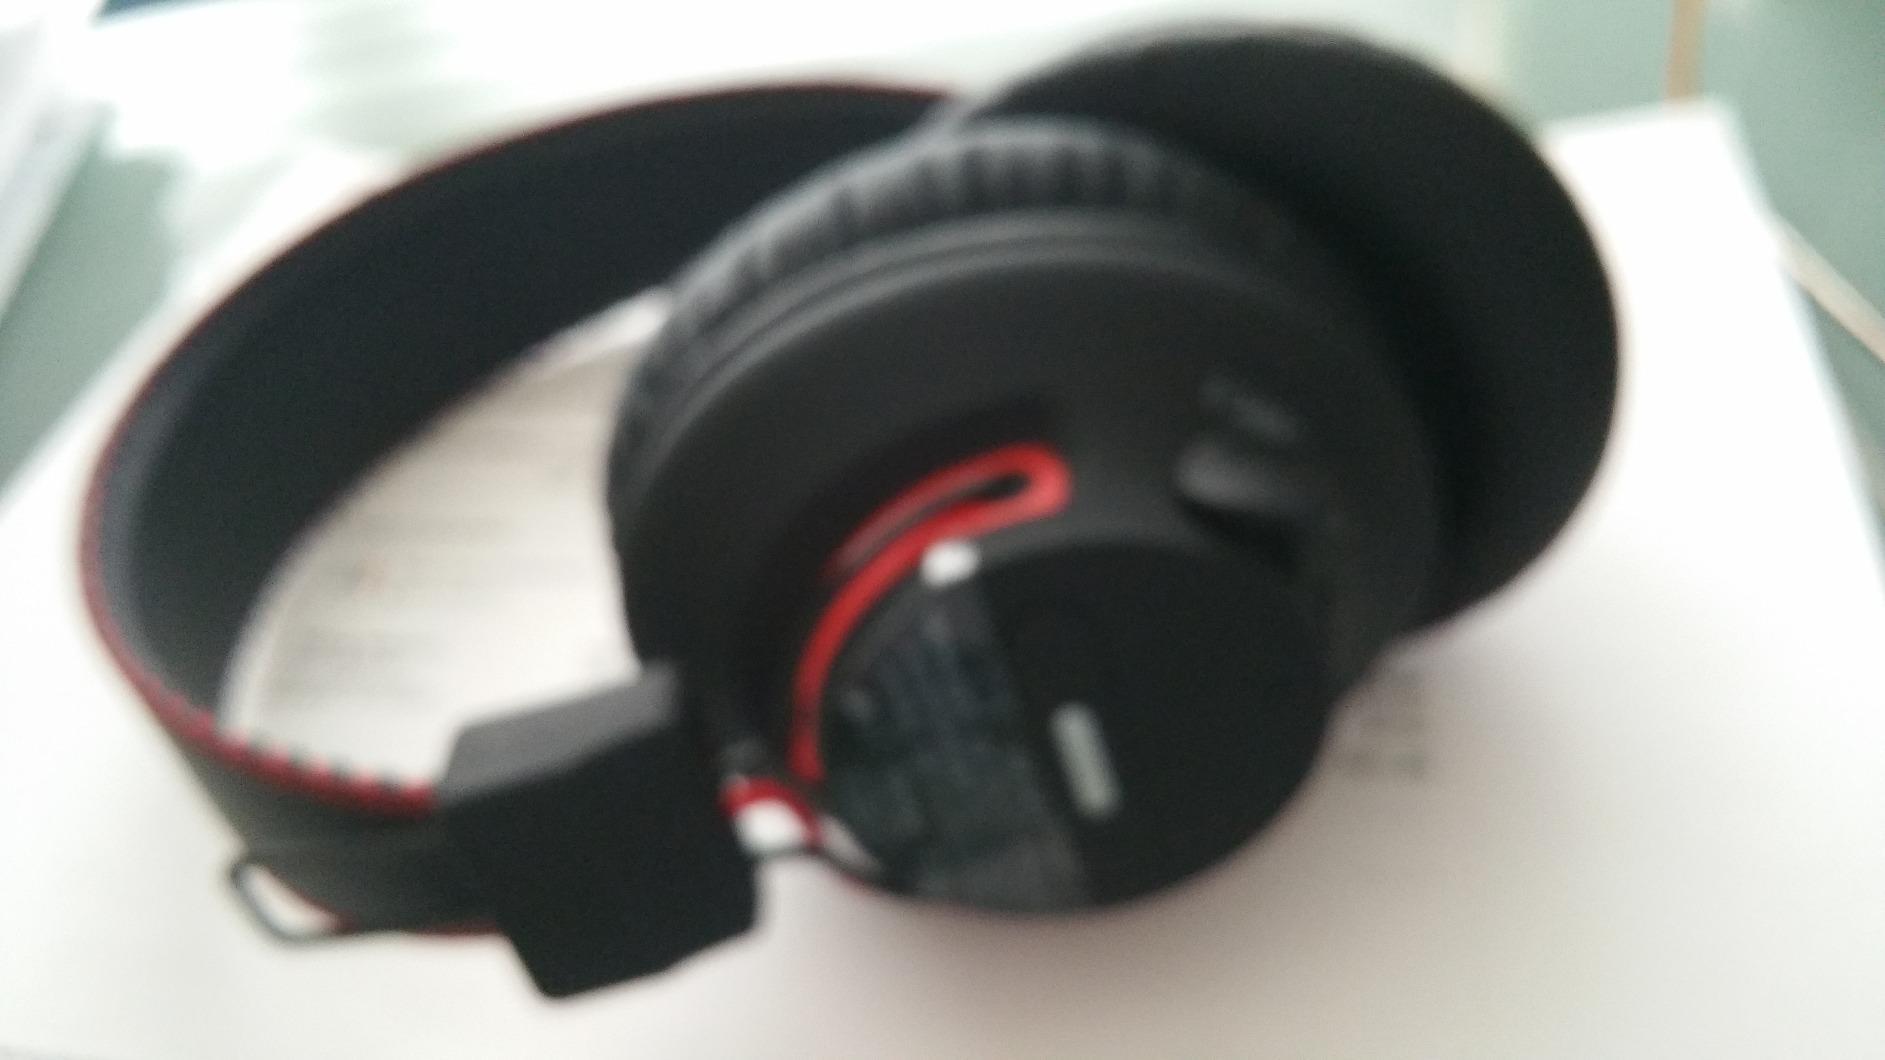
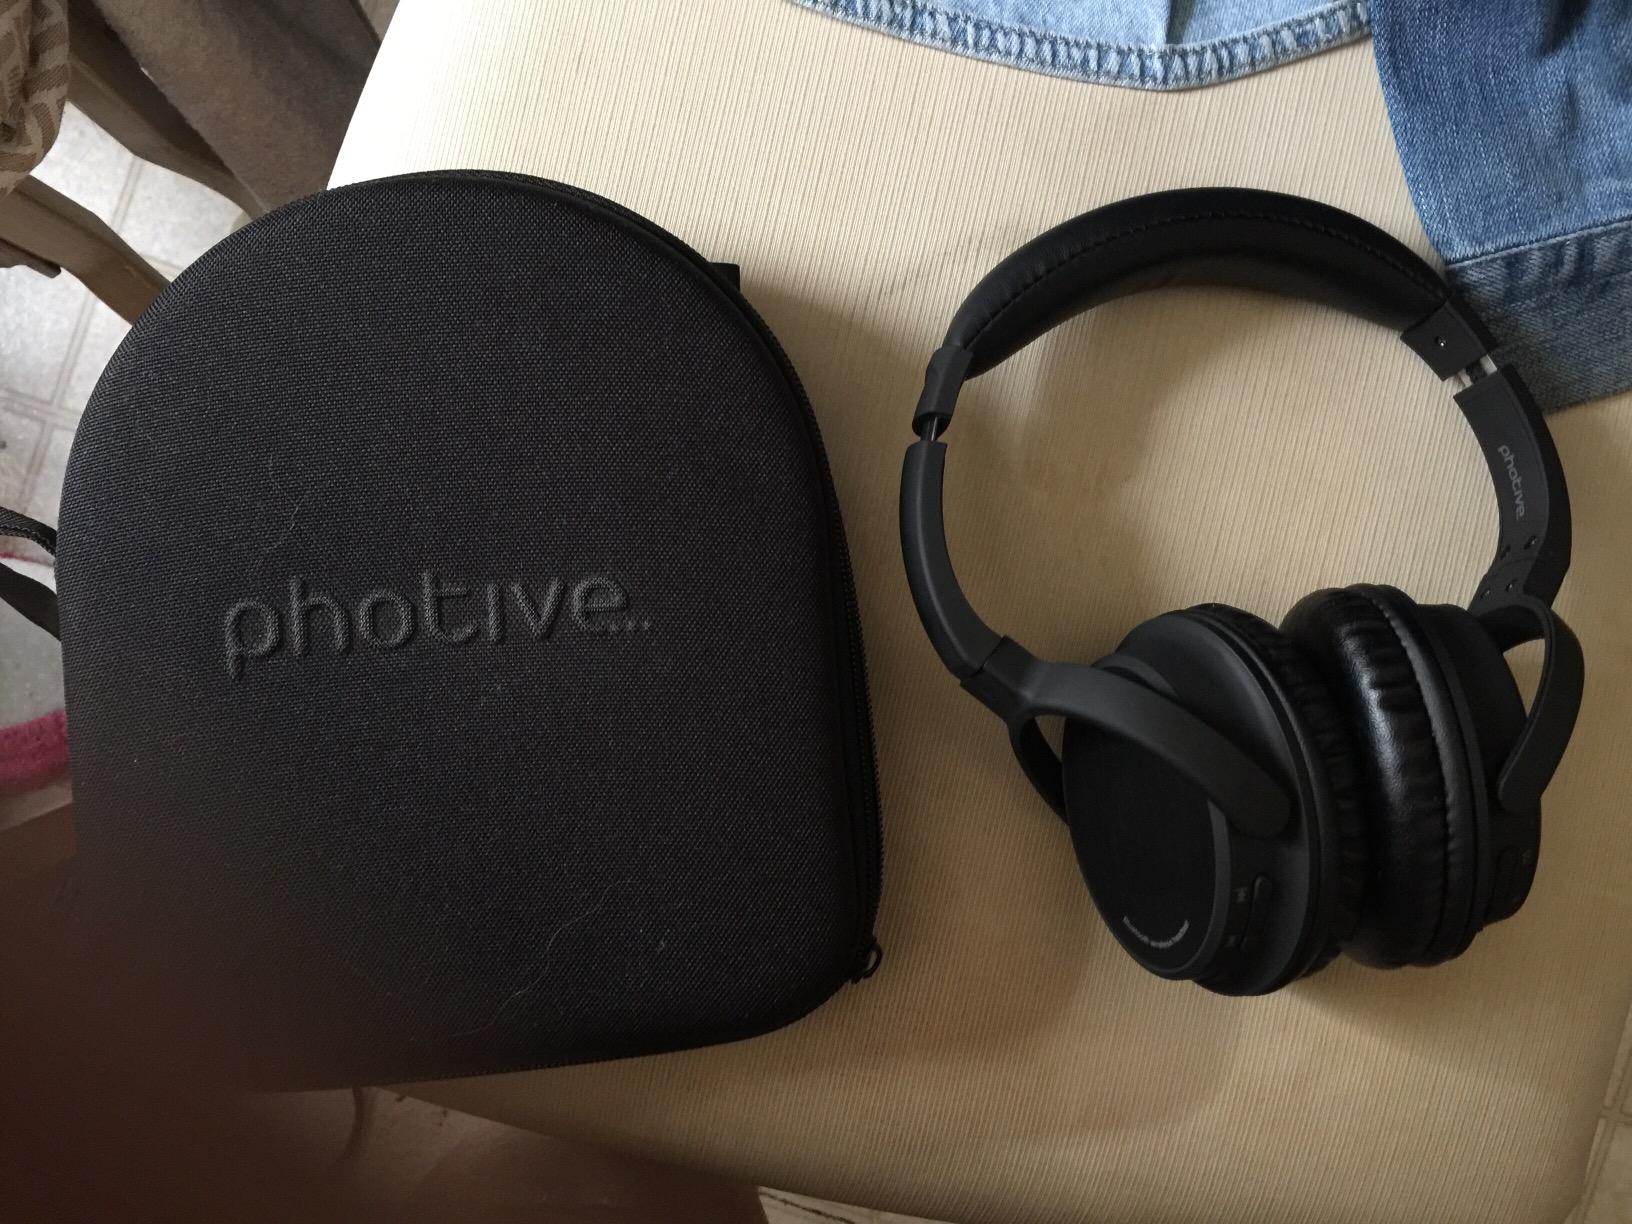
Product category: headphones
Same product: no